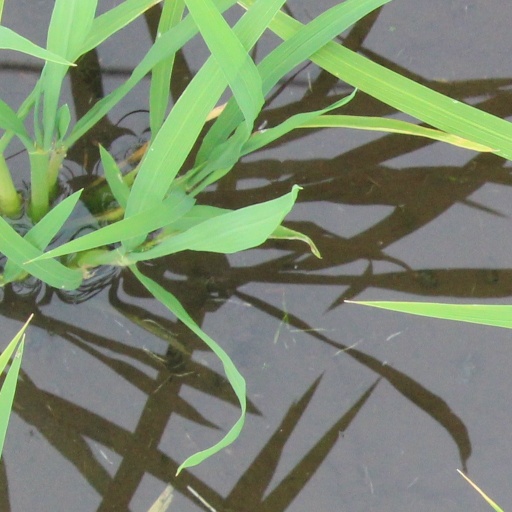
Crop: rice